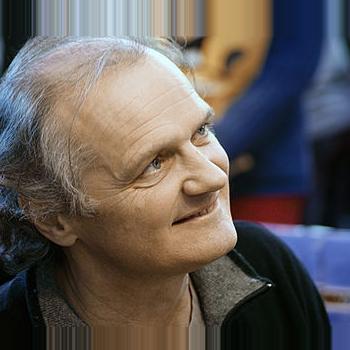
Age: 55